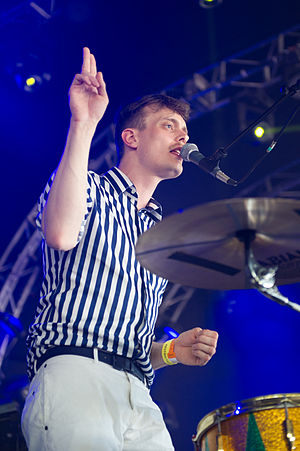
Efterklang (musikgruppe)
Casper Clausen ved Roskilde Festival 2010
Efterklang er en dansk indie-gruppe fra København og blev dannet i december 2000. De har foreløbigt udgivet fem albums i fuld længde, Tripper, Parades, Magic Chairs, Piramida og Altid Sammen, samt tre EP'er, Springer, Under Giant Trees og Lyset - EP.